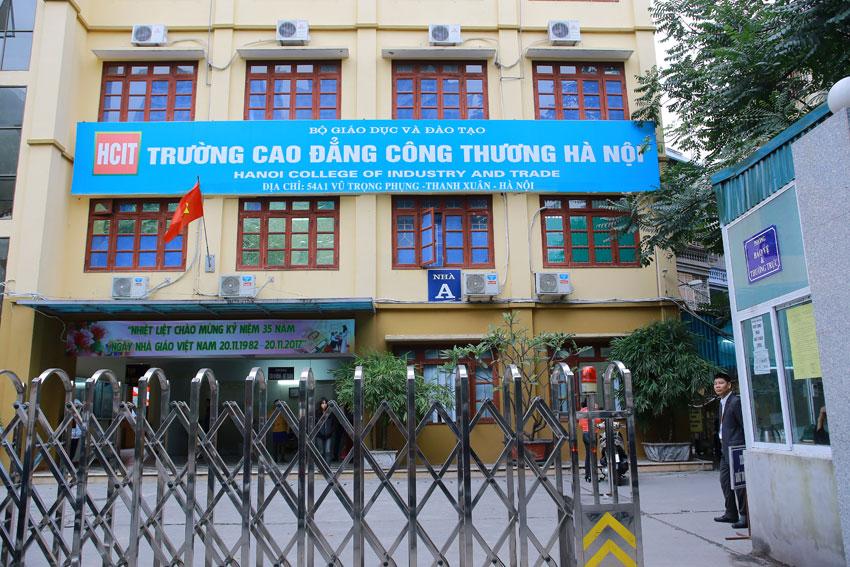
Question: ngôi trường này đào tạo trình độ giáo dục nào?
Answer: ngôi trường này đào tạo trình độ cao đẳng